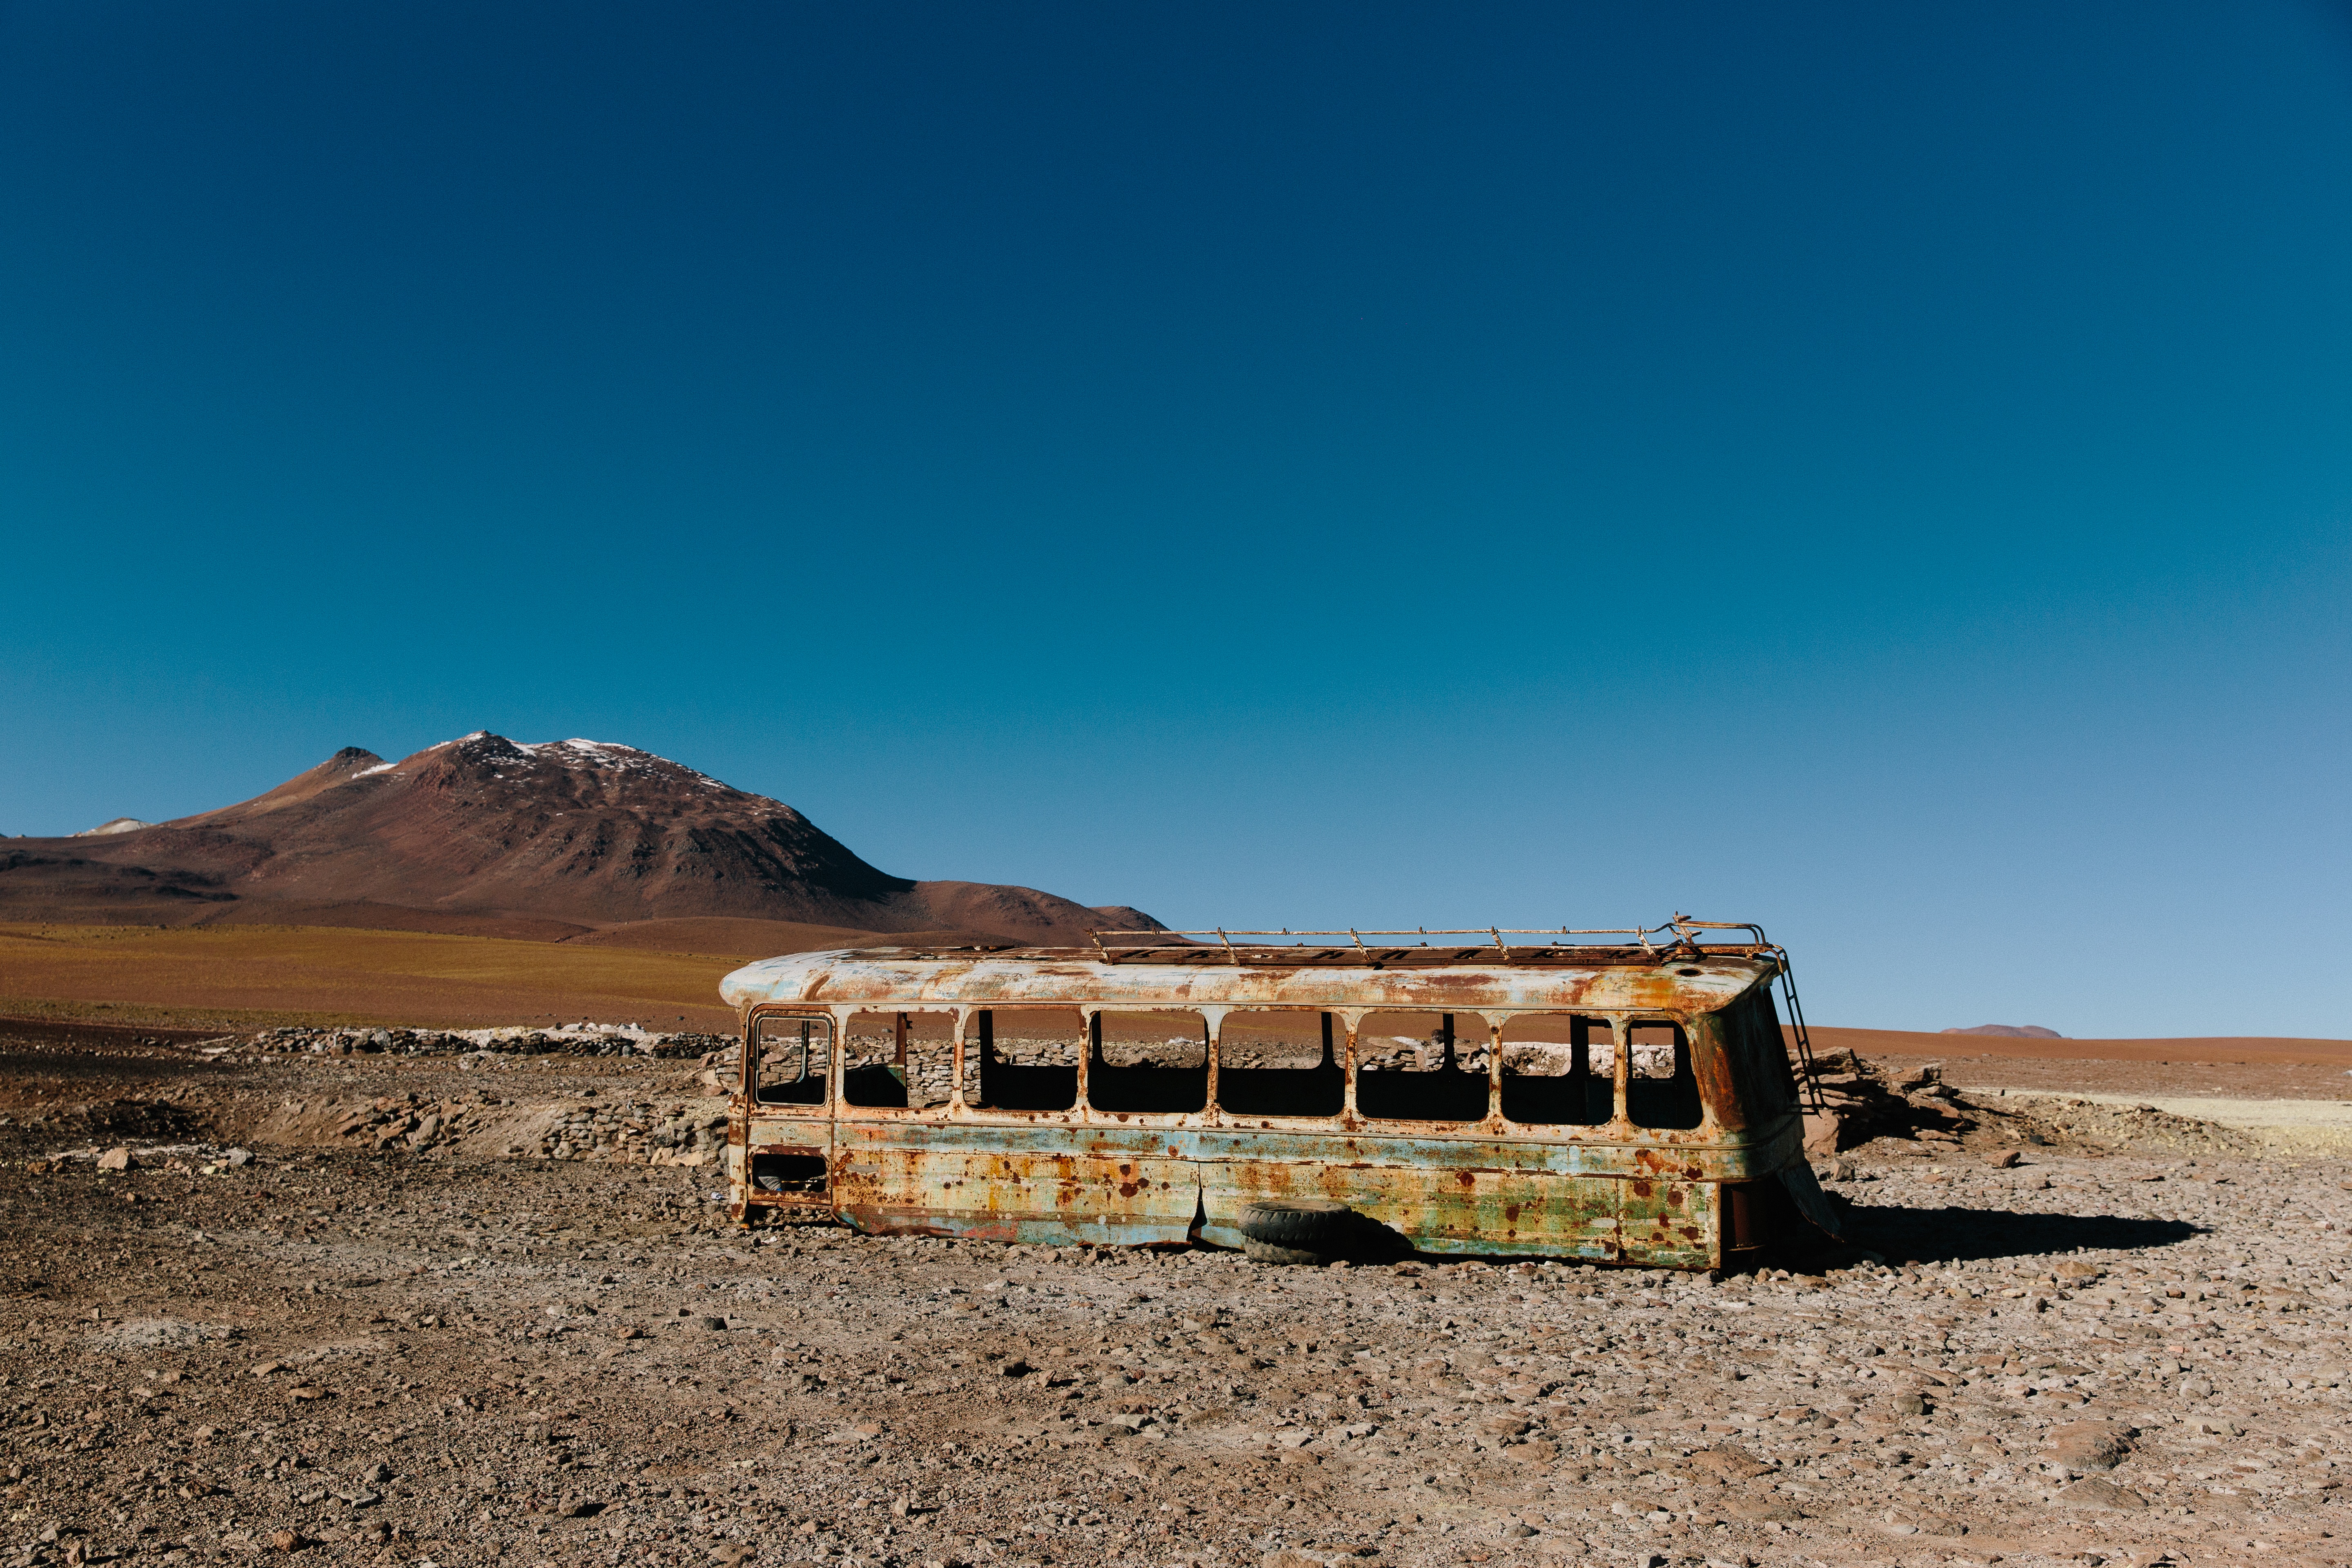
landscape, sea, sand, rock, horizon, wilderness, mountain, desert, valley, rust, abandoned, road trip, bus, plateau, sahara, wadi, landform, natural environment, geographical feature, aeolian landform